The Ogden

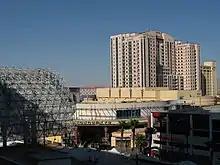
Streamline Tower in 2008

In November 2008, the property was appraised at $60.3 million, significantly less than the amount loaned by Corus: $104 million. Streamline Tower LLC and other companies related to the project filed for bankruptcy protection in April 2009, halting any further action in the lawsuit. Corus subsequently received permission to foreclose on the property, and was owed $108 million by Streamline Tower LLC. In June 2009, approximately 40 buyers filed a lawsuit to retrieve their deposit money. By August 2009, Corus had begun seeking buyers for the Streamline Tower property, with at least two potential buyers interested, including The Molasky Group. At that time, the appraised value of the property was $30 million to $35 million, and the building remained operational.